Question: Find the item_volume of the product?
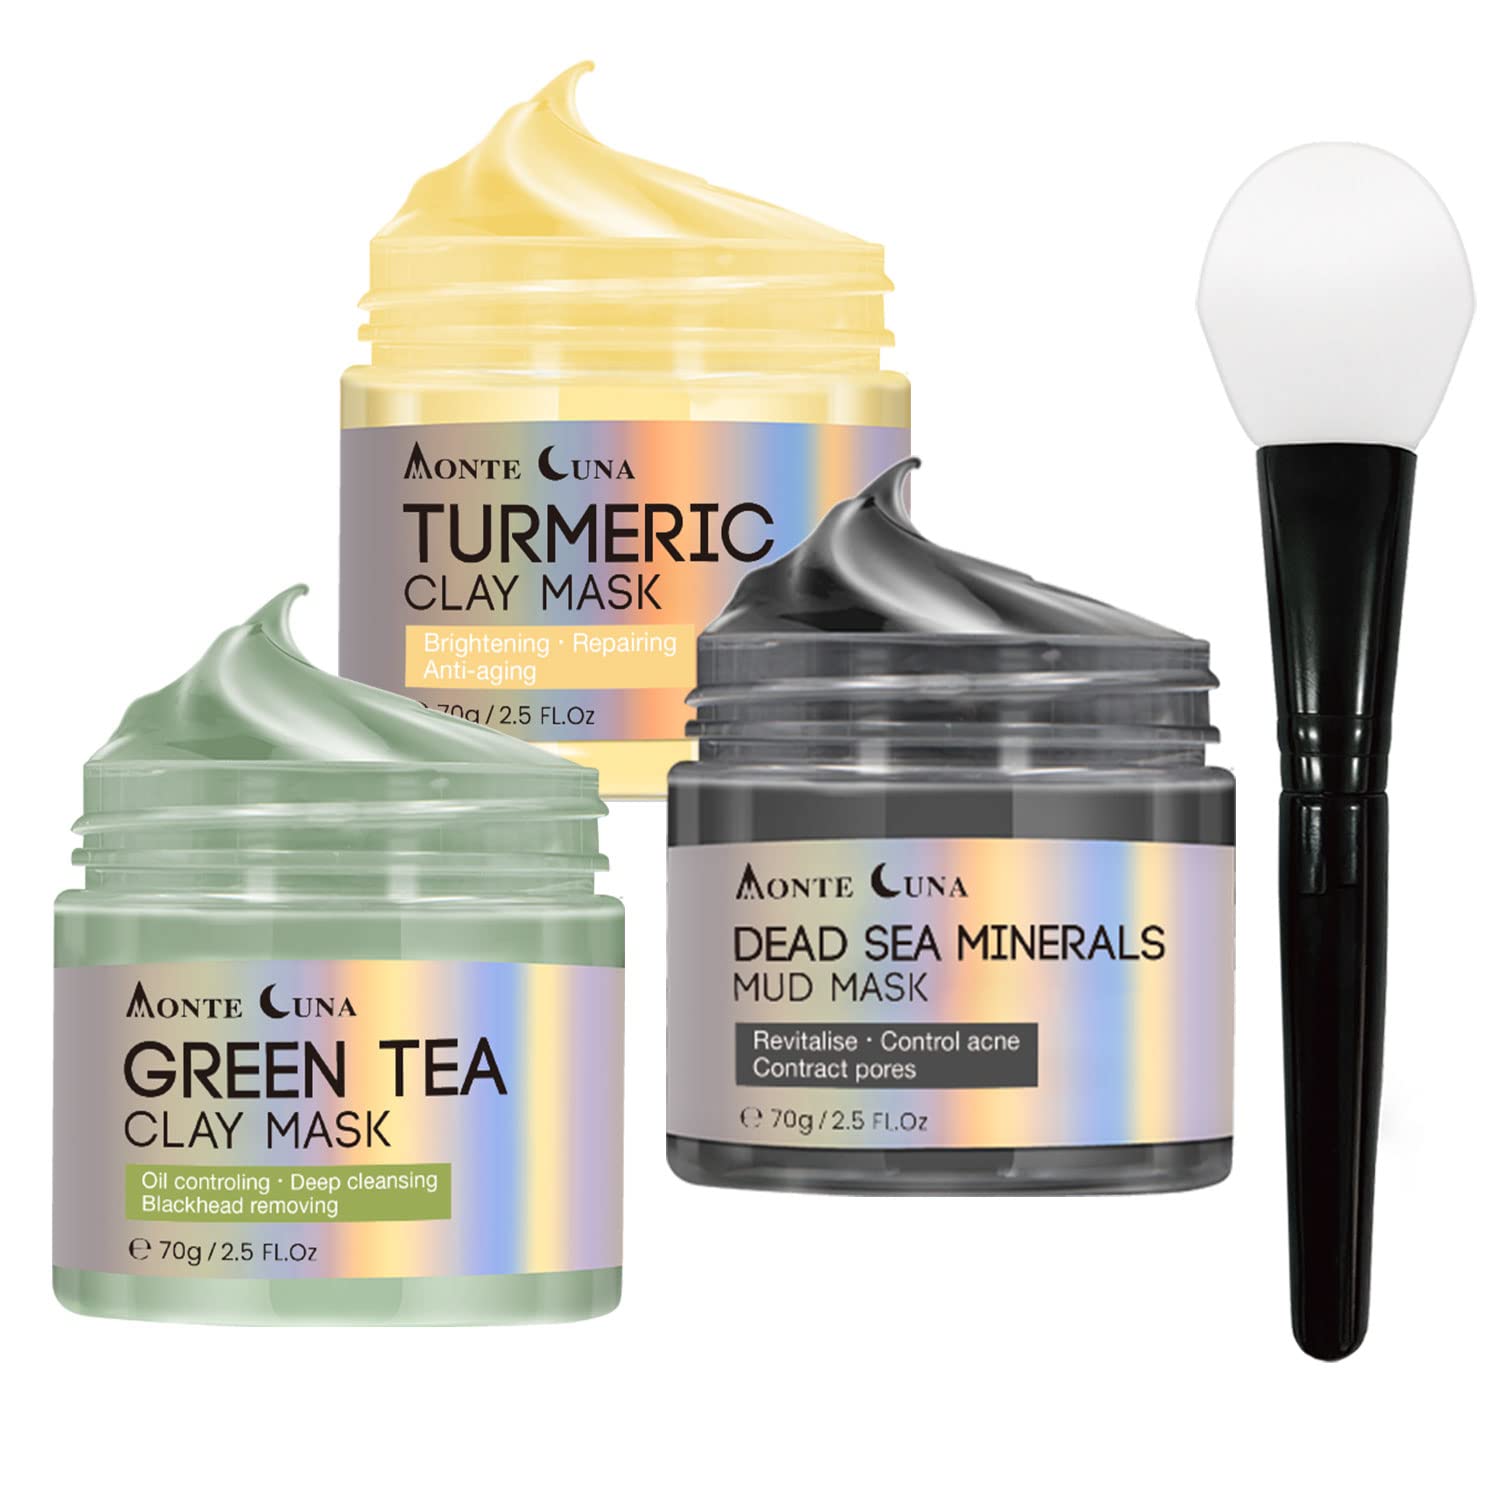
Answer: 2.5 fluid ounce